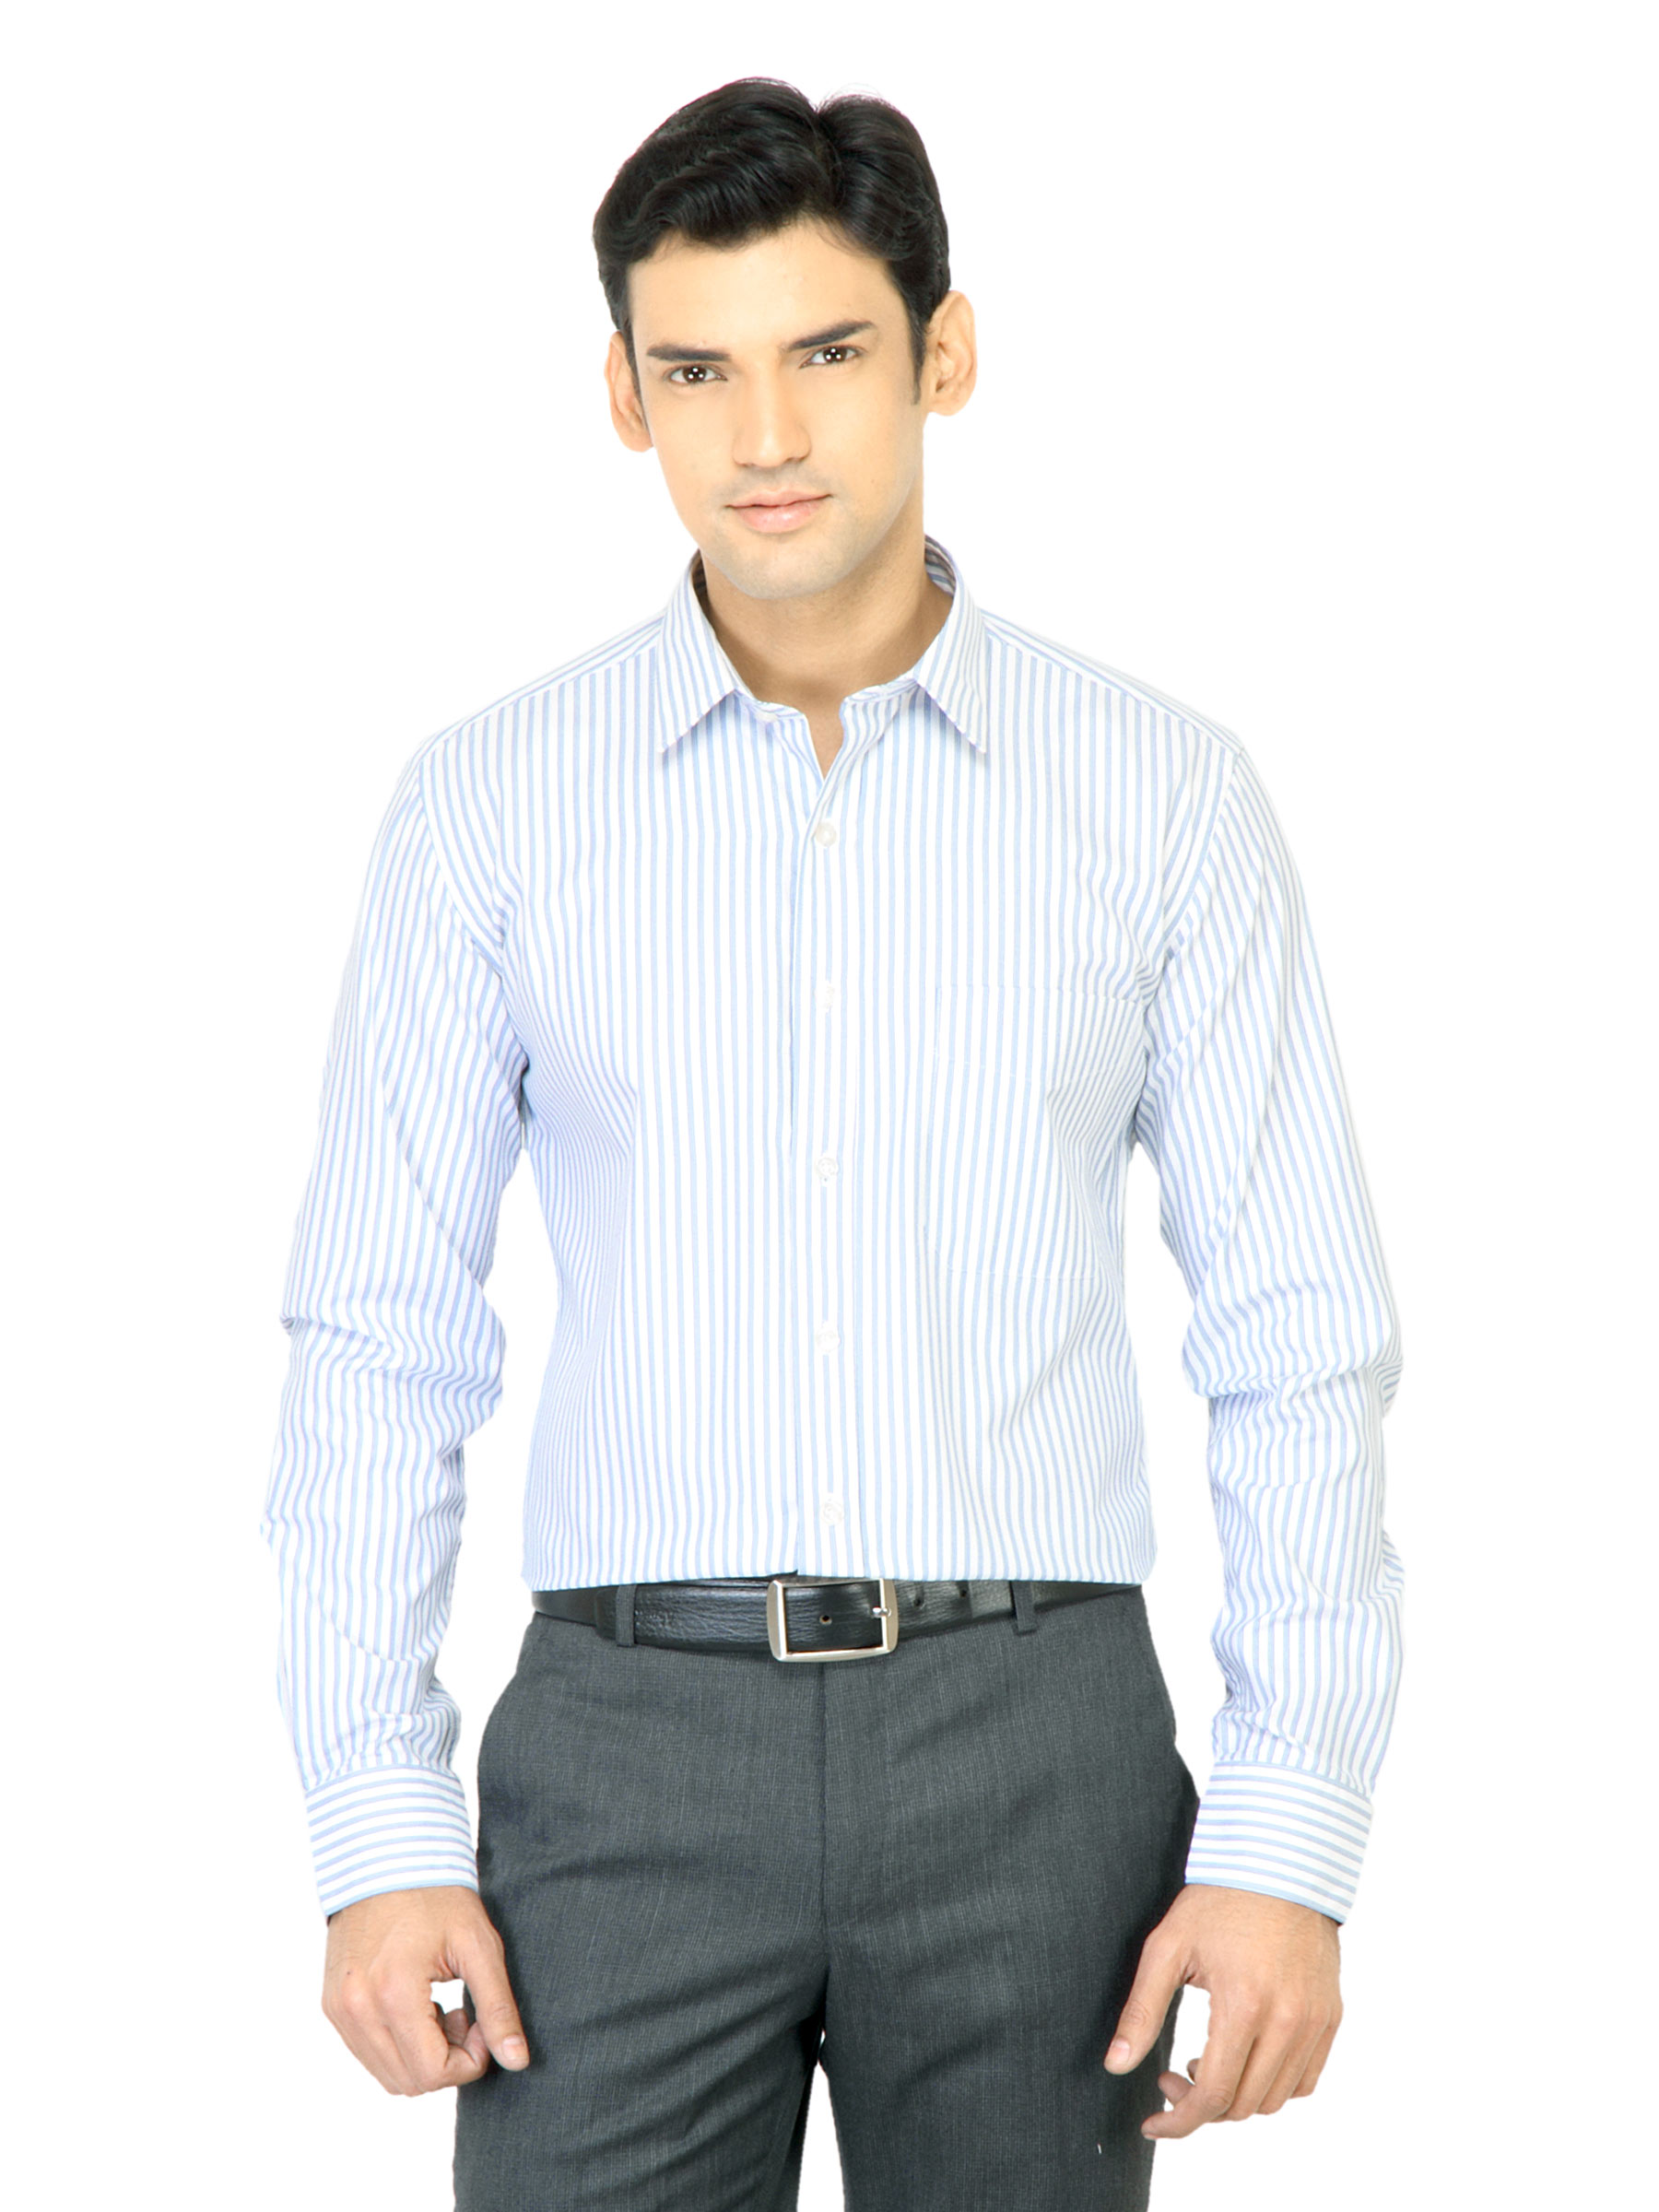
Mark Taylor Men Blue Striped White Shirt
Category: Apparel / Topwear / Shirts
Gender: Men
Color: White
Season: Fall 2011
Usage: Casual